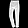
Label: Trouser